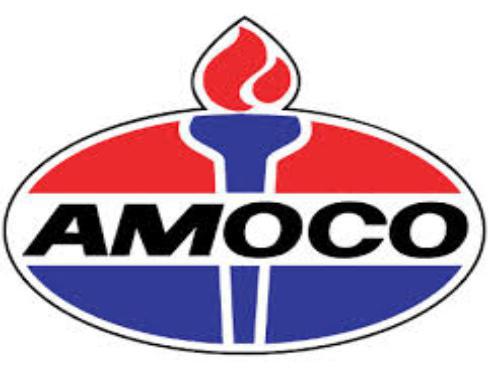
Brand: Amoco
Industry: Others